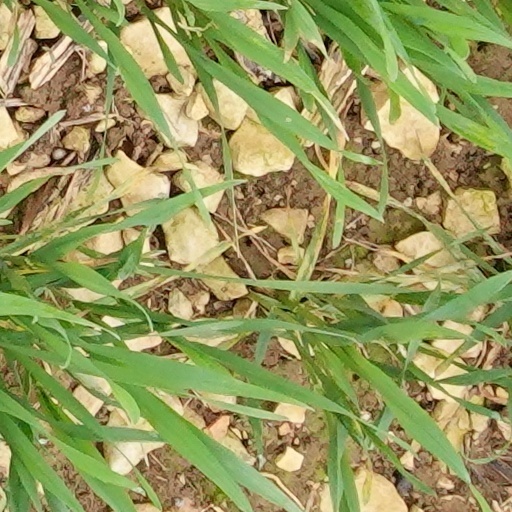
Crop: wheat